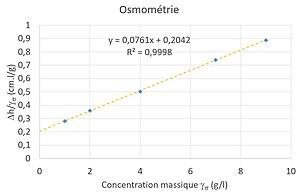
Graphe créé selon Atkins Peter William, Éléments de chimie physique, De Boeck Supérieur, 1998, 512 p. (ISBN 978-2-7445-0010-7, p. 141) Détermination de la masse molaire du PVC par osmométrie
En chimie physique la loi de l'osmométrie, encore appelée loi de van 't Hoff ou loi de la pression osmotique, est une loi relative au phénomène de l'osmose. Jacobus Henricus van 't Hoff l'énonça en 1886 et reçut en 1901 le premier prix Nobel de chimie « en reconnaissance des services extraordinaires qu’il a rendus par la découverte des lois de la dynamique chimique et de la pression osmotique dans les solutions ».